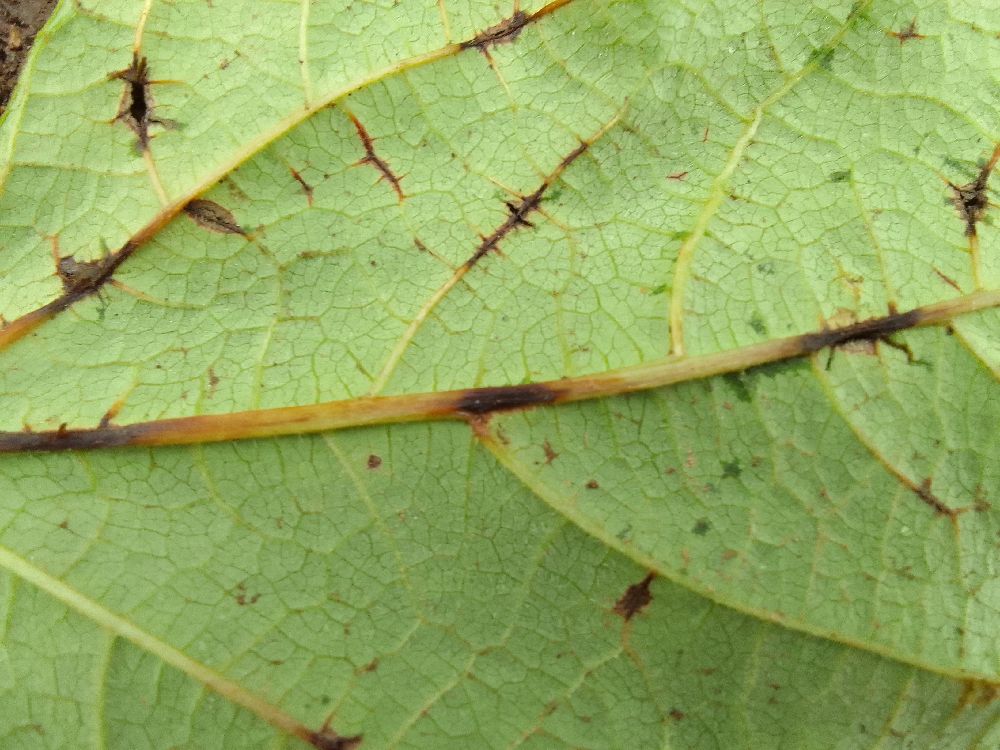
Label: anthracnose